Jimmy Lawson (Scottish footballer)

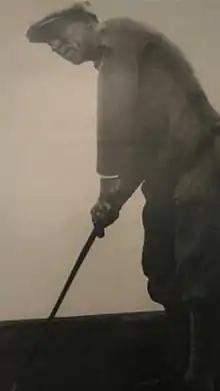
Lawson in action as a golfer, 1930s

James Samson Lawson (26 March 1886 – 2 September 1962) was a Scottish footballer who played as a right back, primarily for Dundee, before moving to the United States to be a professional golfer.